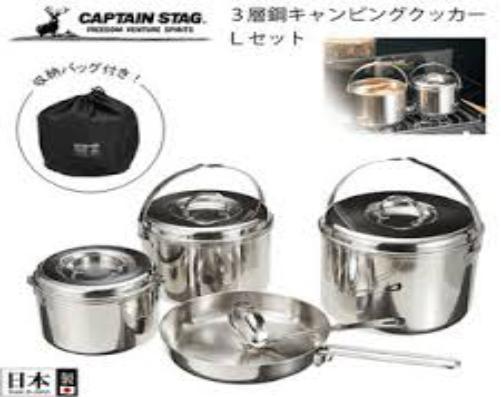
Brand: captain stag
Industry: Necessities